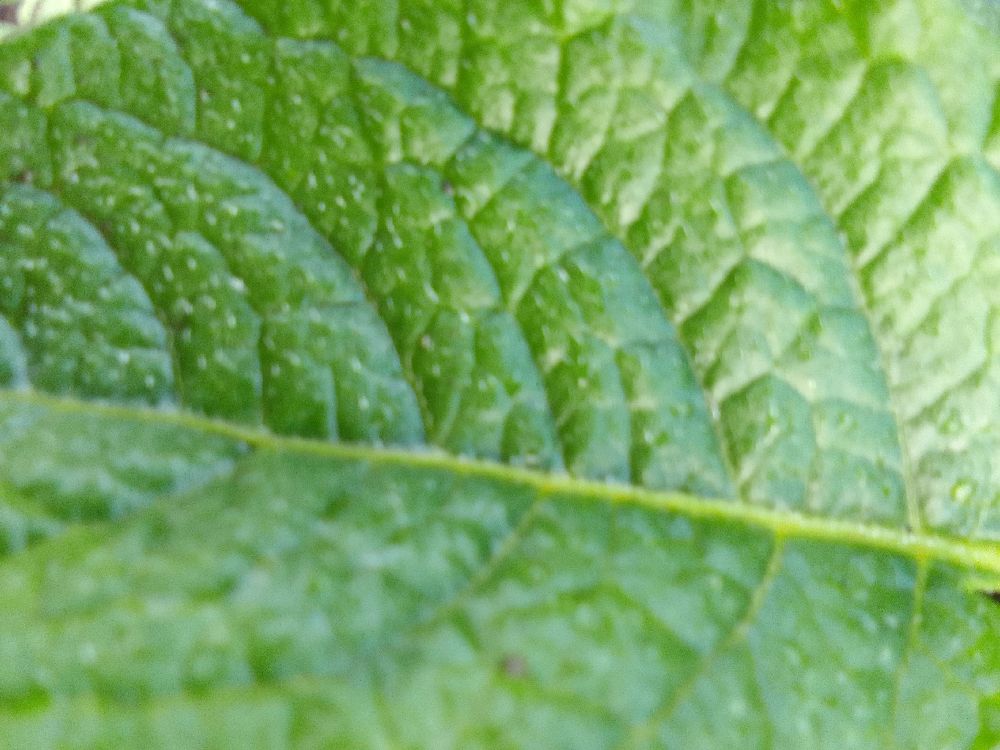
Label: Healthy